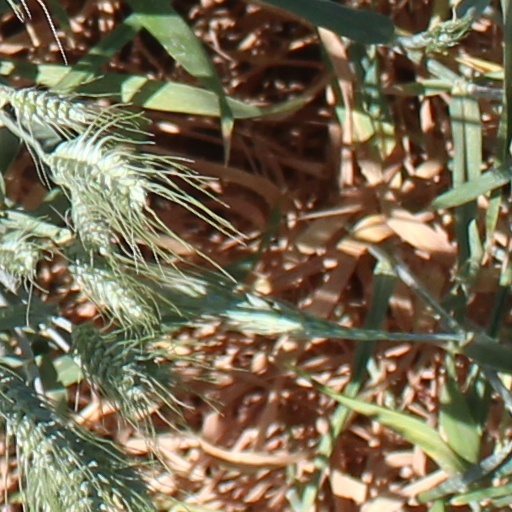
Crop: wheat